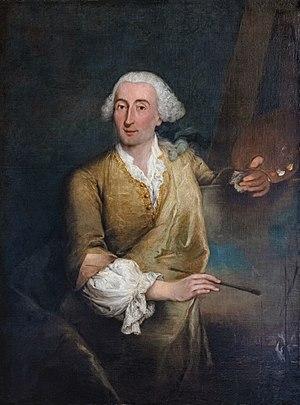
Francesco Guardi est un peintre vénitien du XVIIIᵉ siècle.
Cette page fournit une liste chronologique de tableaux du peintre vénitien Pietro Longhi.
Cet article présente la chronologie de Venise, en tant qu'État indépendant et souverain. Elle prend fin le 9 mai 1797. Voici alors sa chronologie :